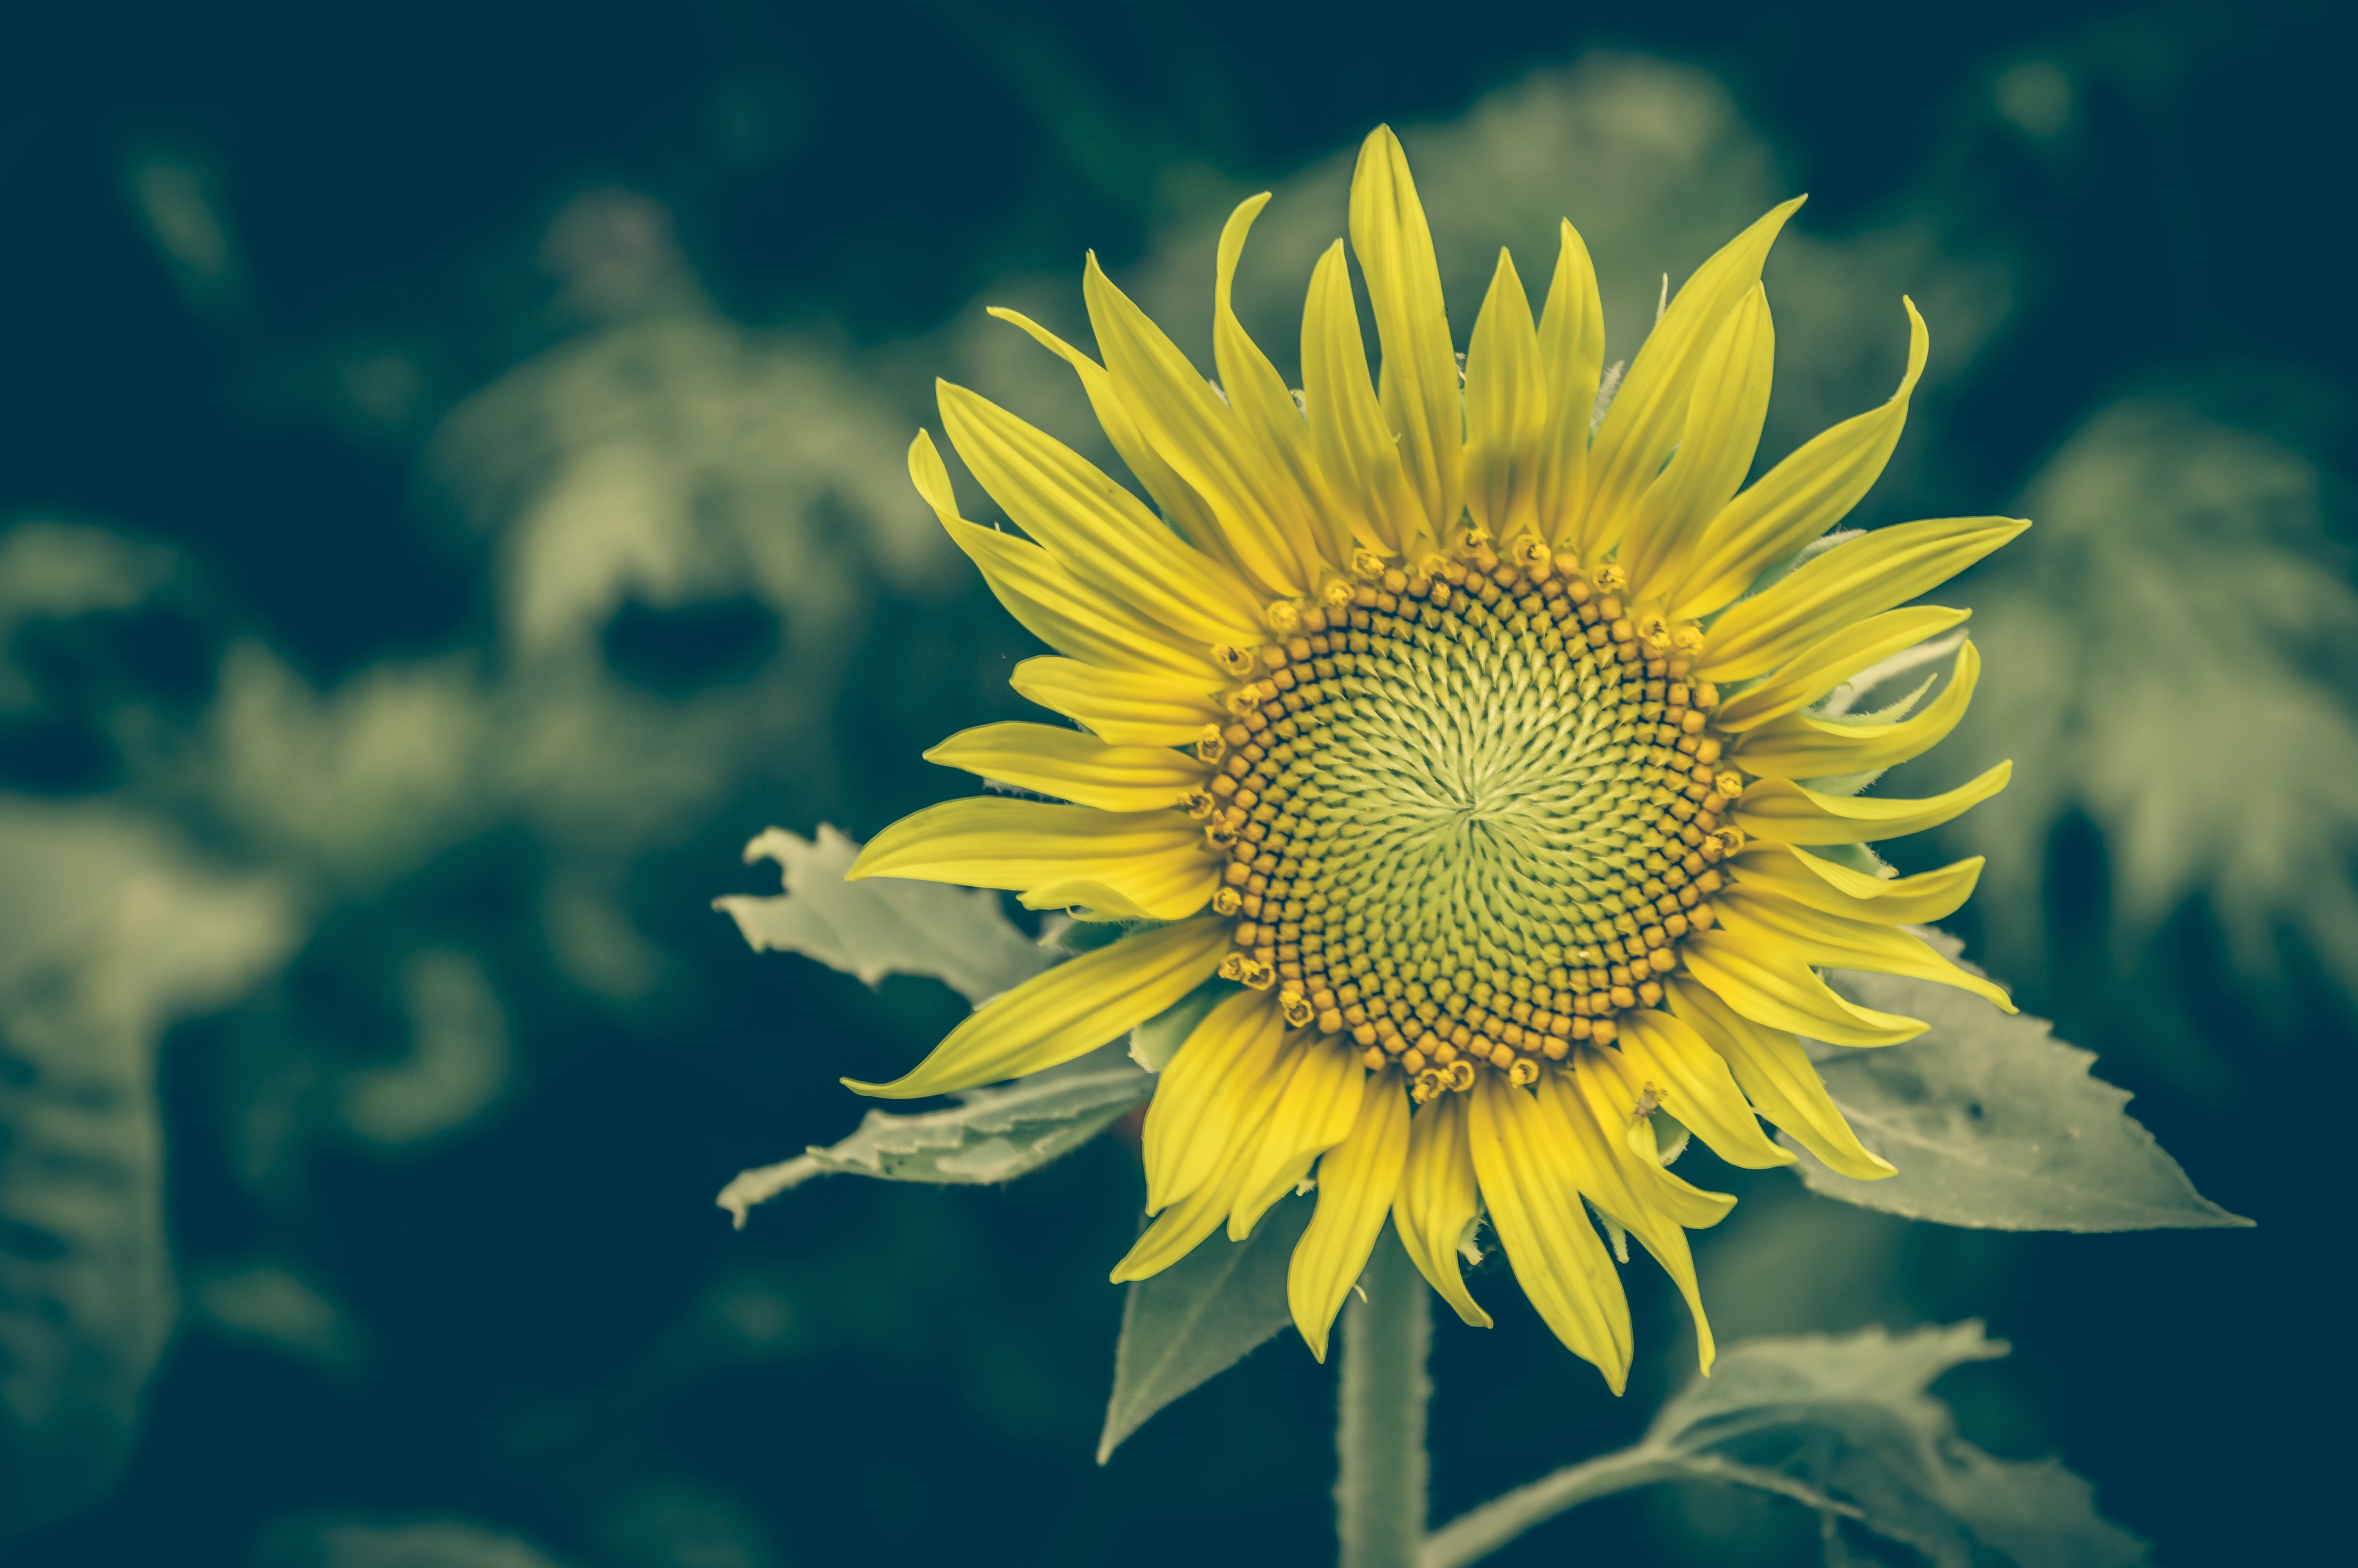
nature, abstract, plant, white, photography, vintage, antique, retro, sunlight, flower, petal, old, floral, green, romantic, grunge, botany, blue, yellow, flora, sunflower, wildflower, close up, art, background, design, wallpaper, beautiful, day, macro photography, flowering plant, daisy family, plant stem, land plant